Alexander the Great

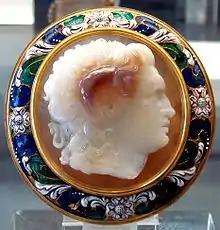

At Issus in 333 BC, his first confrontation with Darius, he used the same deployment, and again the central phalanx pushed through. Alexander personally led the charge in the center, routing the opposing army. At the decisive encounter with Darius at Gaugamela, Darius equipped his chariots with scythes on the wheels to break up the phalanx and equipped his cavalry with pikes. Alexander arranged a double phalanx, with the center advancing at an angle, parting when the chariots bore down and then reforming. The advance was successful and broke Darius's center, causing the latter to flee once again.